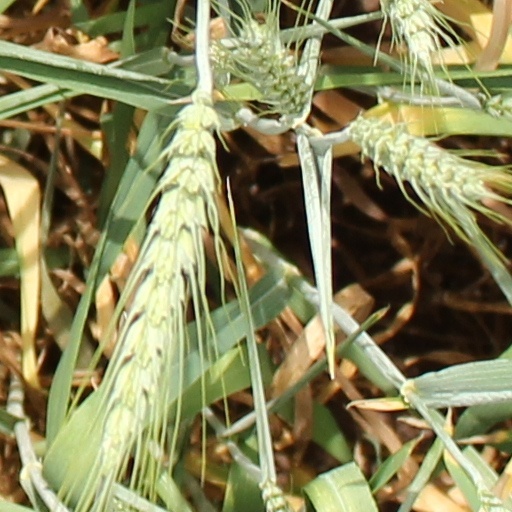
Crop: wheat